Alan Sokal

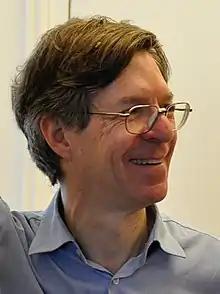
Sokal in 2011

Alan David Sokal (born January 24, 1955) is an American professor of mathematics at University College London and professor emeritus of physics at New York University. He works with statistical mechanics and combinatorics.